DVSR

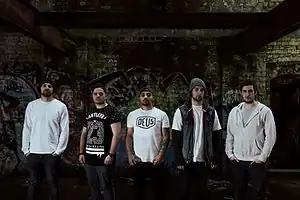
DVSR in 2015

DVSR (Designed Via Strength & Respect) are an Australian rap metal band from Sydney. They were formed in November 2013, and released their debut studio album "D.V.S.R." in November 2015.